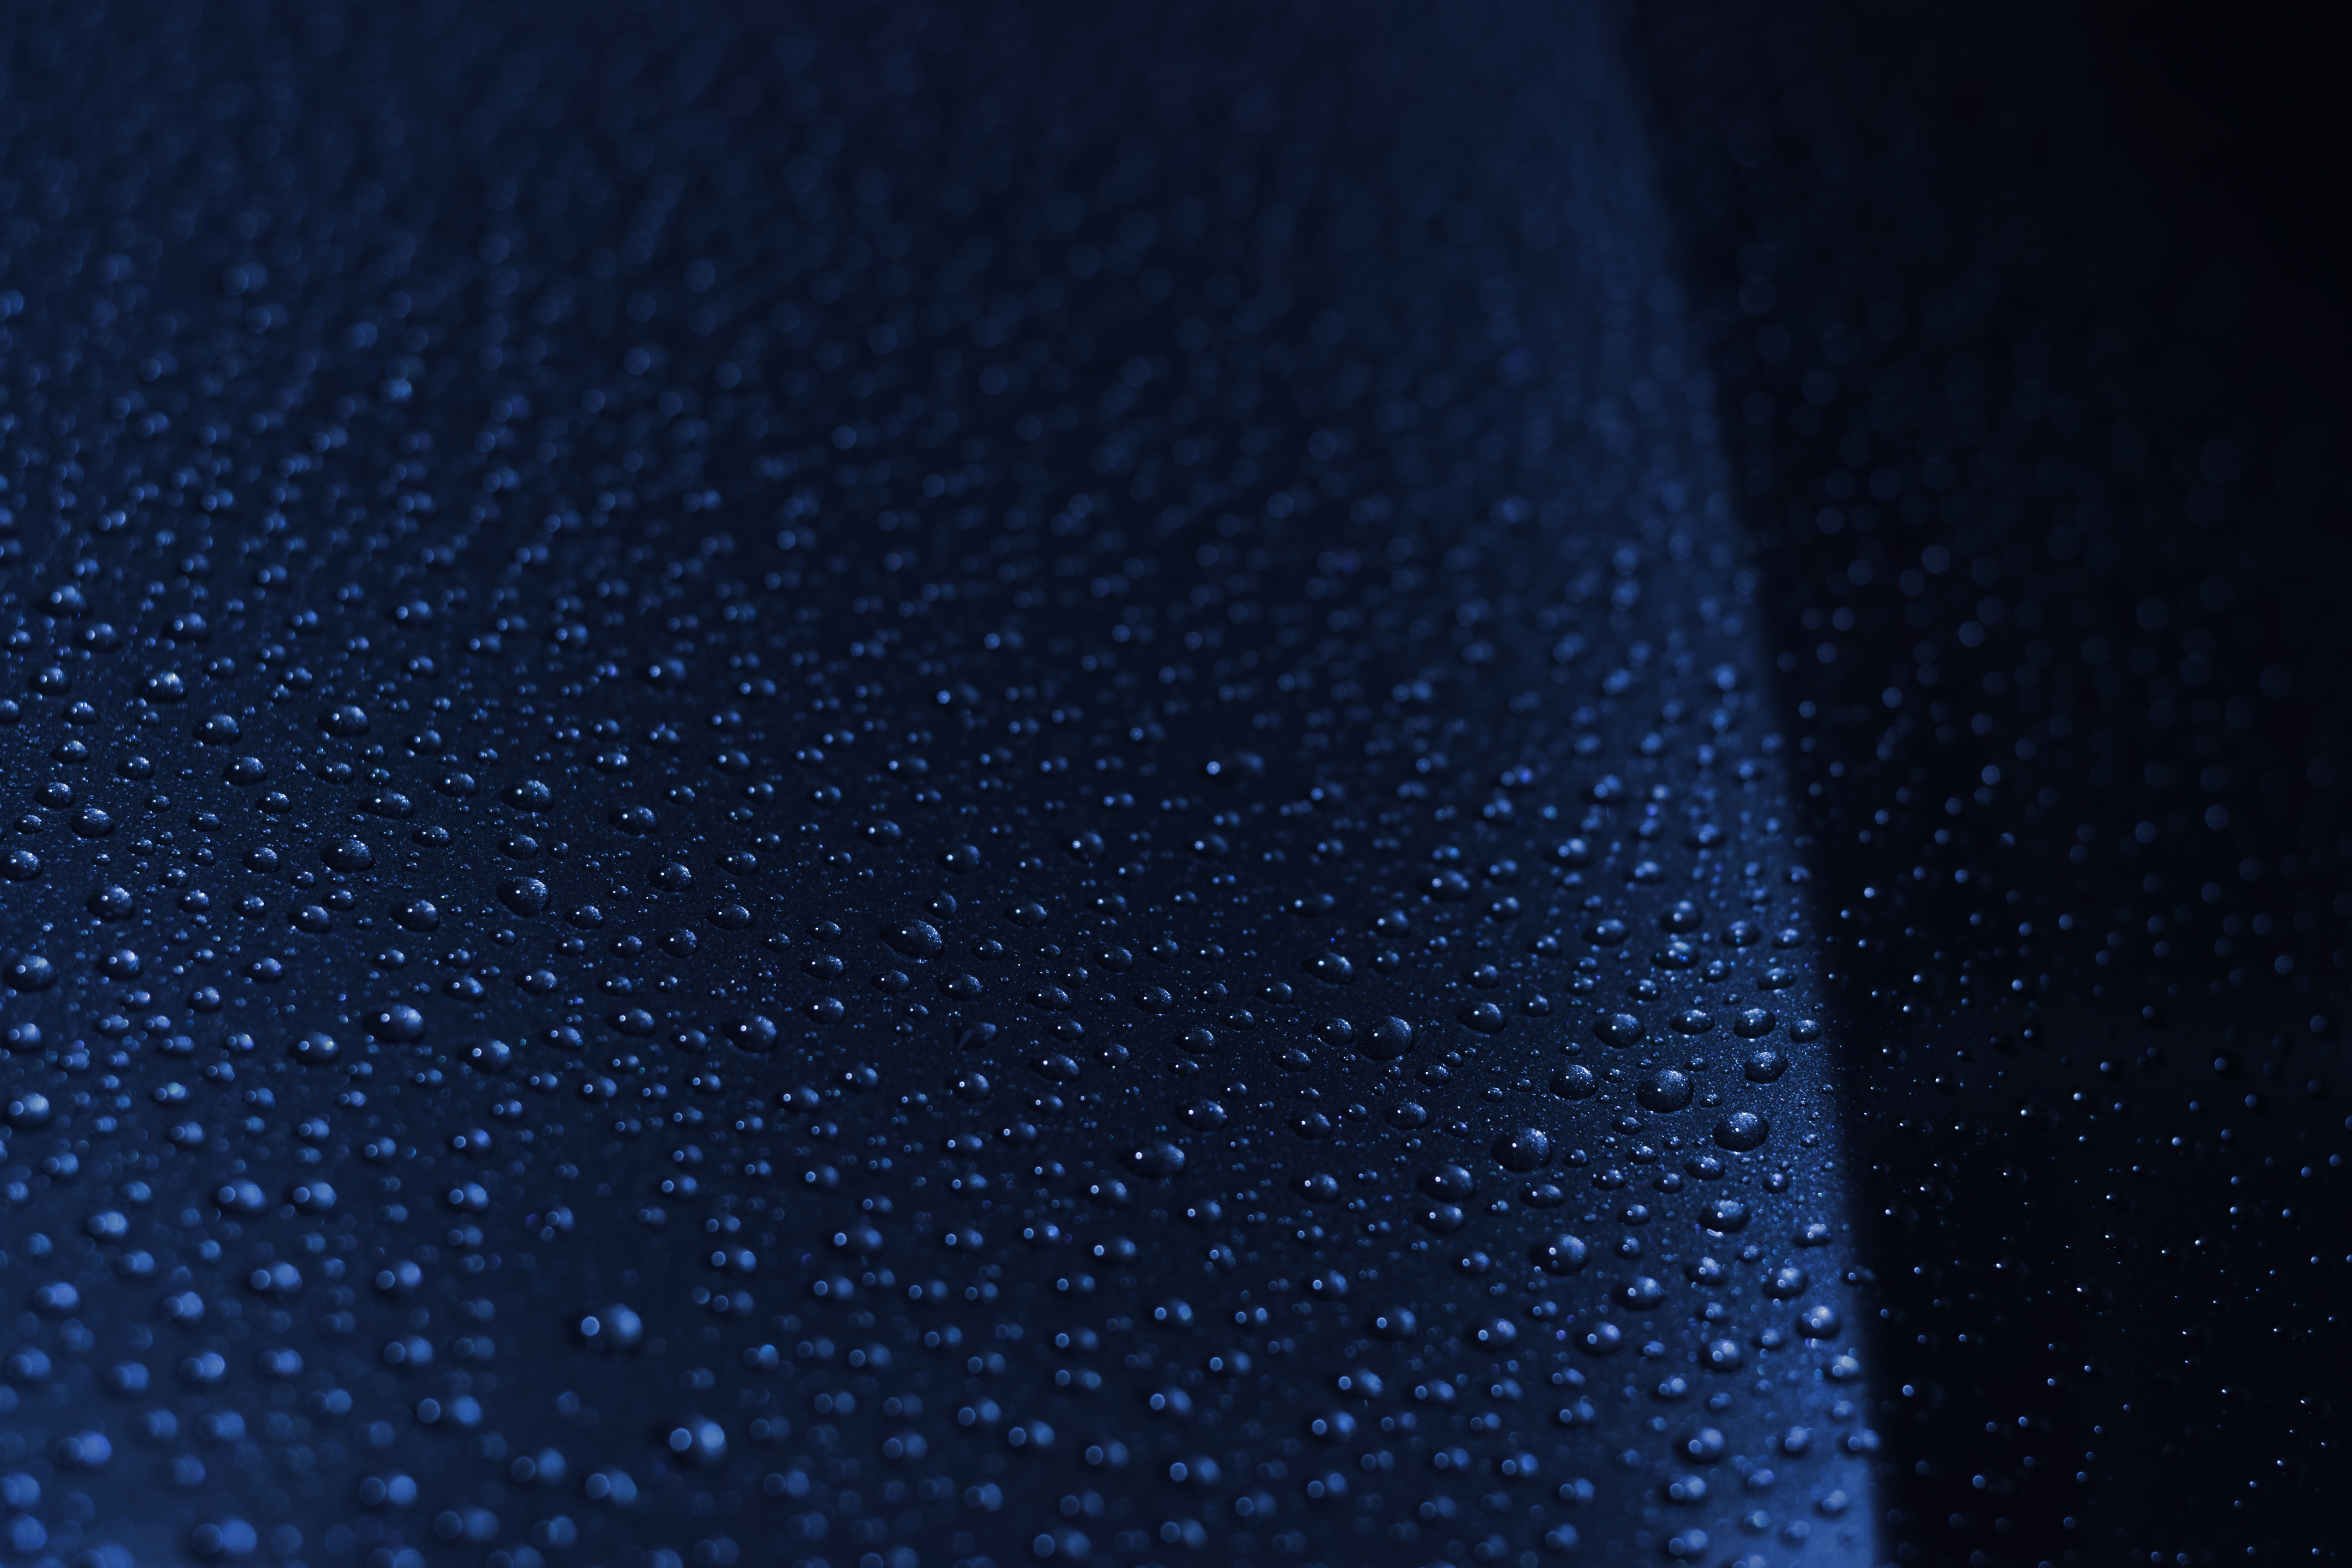
natural, blue, cobalt blue, electric blue, sky, space, pattern